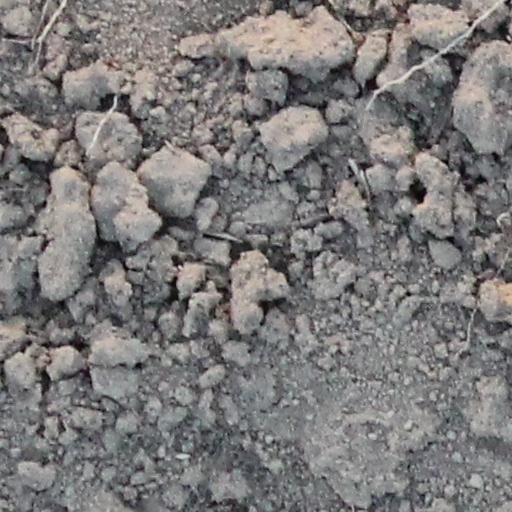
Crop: wheat